Erich Fuchs

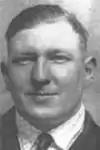

Erich Fuchs (9 April 1902 – 25 July 1980) was an SS functionary who worked for the Action T4 mass-murder program, and for the Operation Reinhard phase of the Holocaust.